Martha Scott

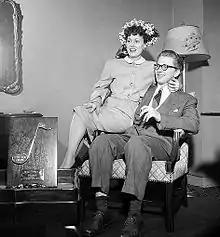
Scott with second husband Mel Powell in 1947

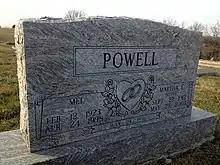
Gravesite of Martha Scott and husband Mel Powell in Jamesport, Missouri

Scott was married twice, first to radio producer and announcer Carleton William Alsop from 1940 to 1946, and then to jazz pianist and composer Mel Powell from 1946 until his death in 1998. She had one child with Alsop, son Carleton Scott Alsop, and two daughters—Mary Powell Harpel and Kathleen Powell—with her second husband.